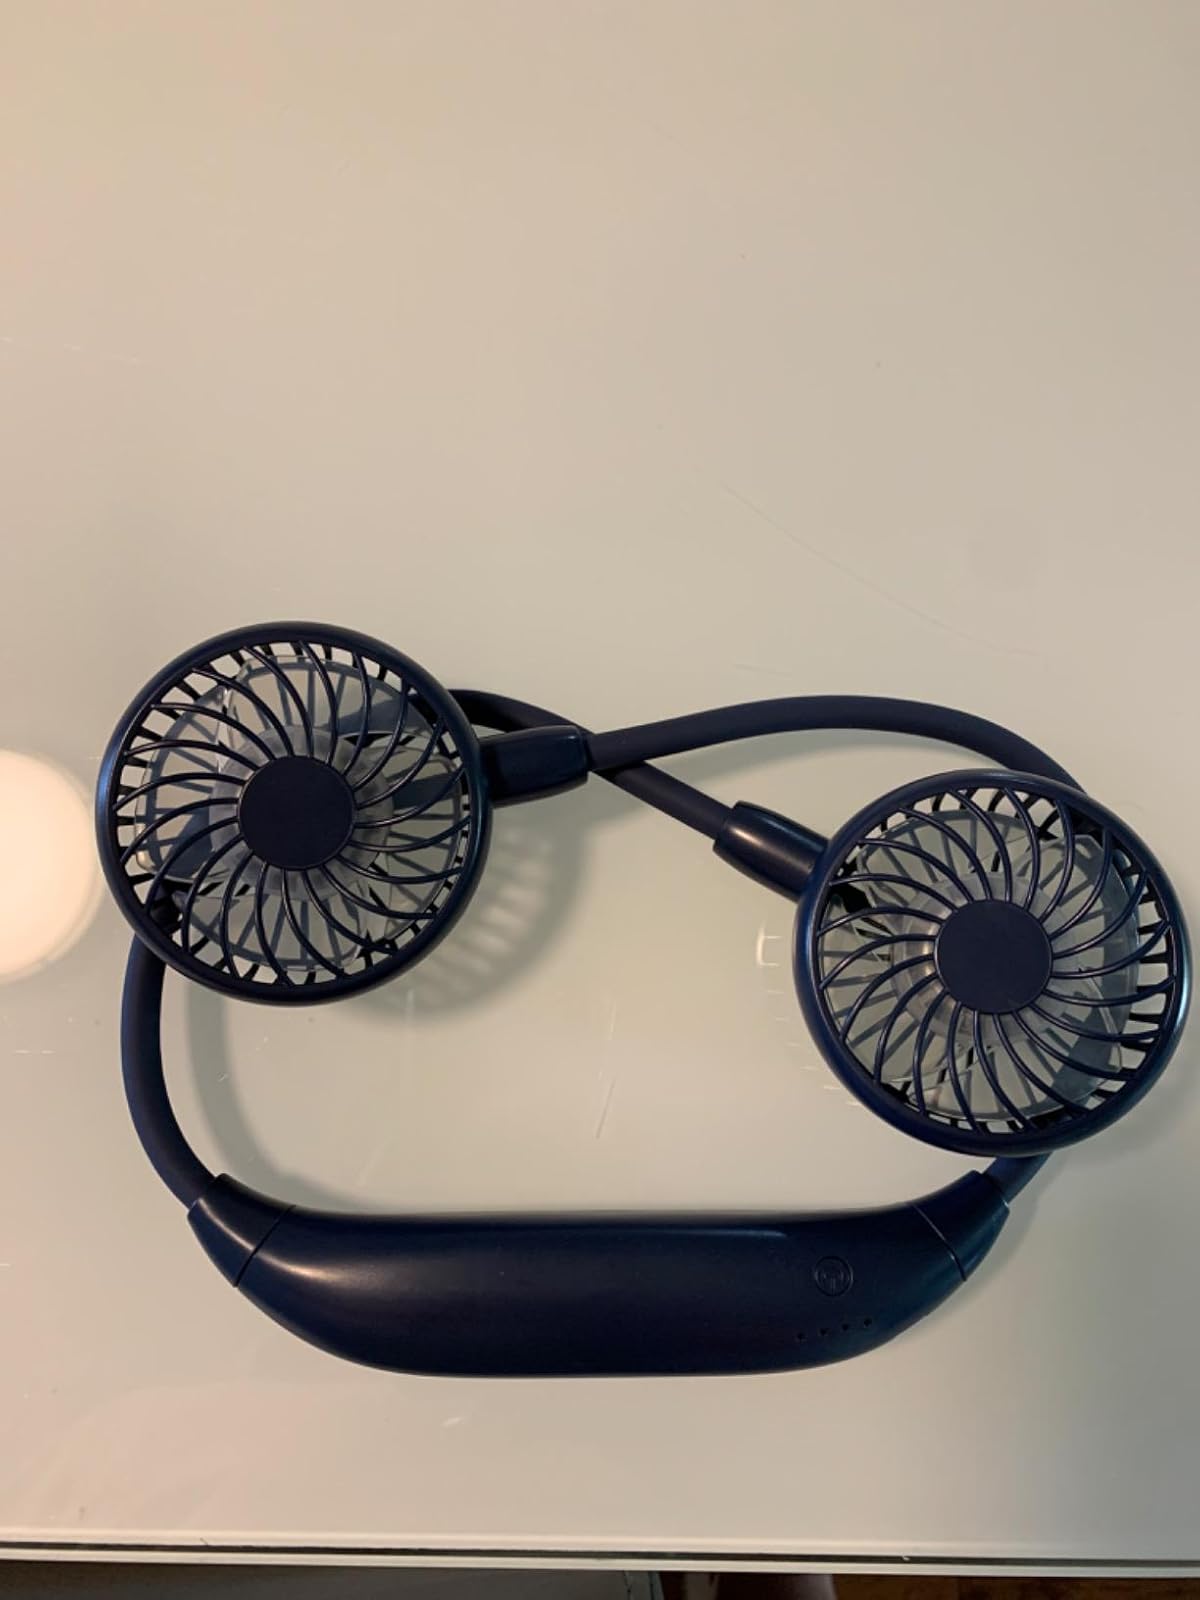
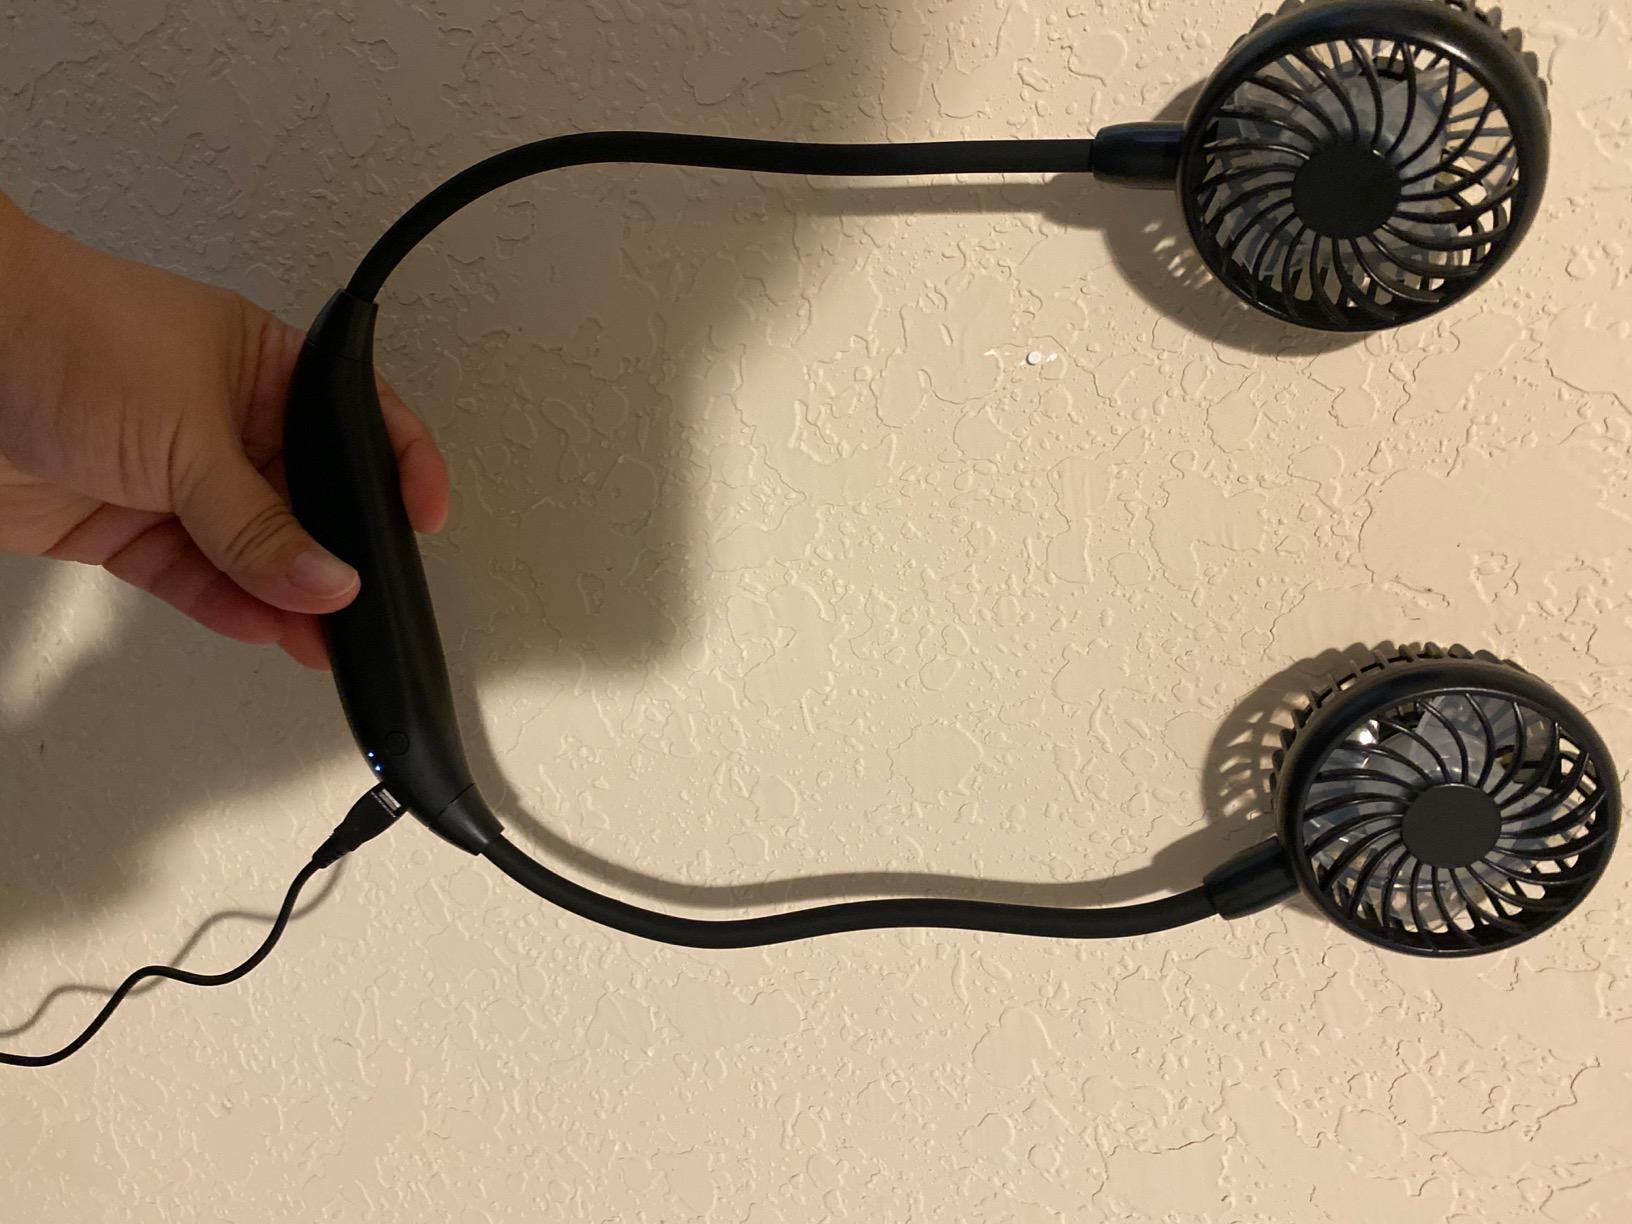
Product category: fan
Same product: no